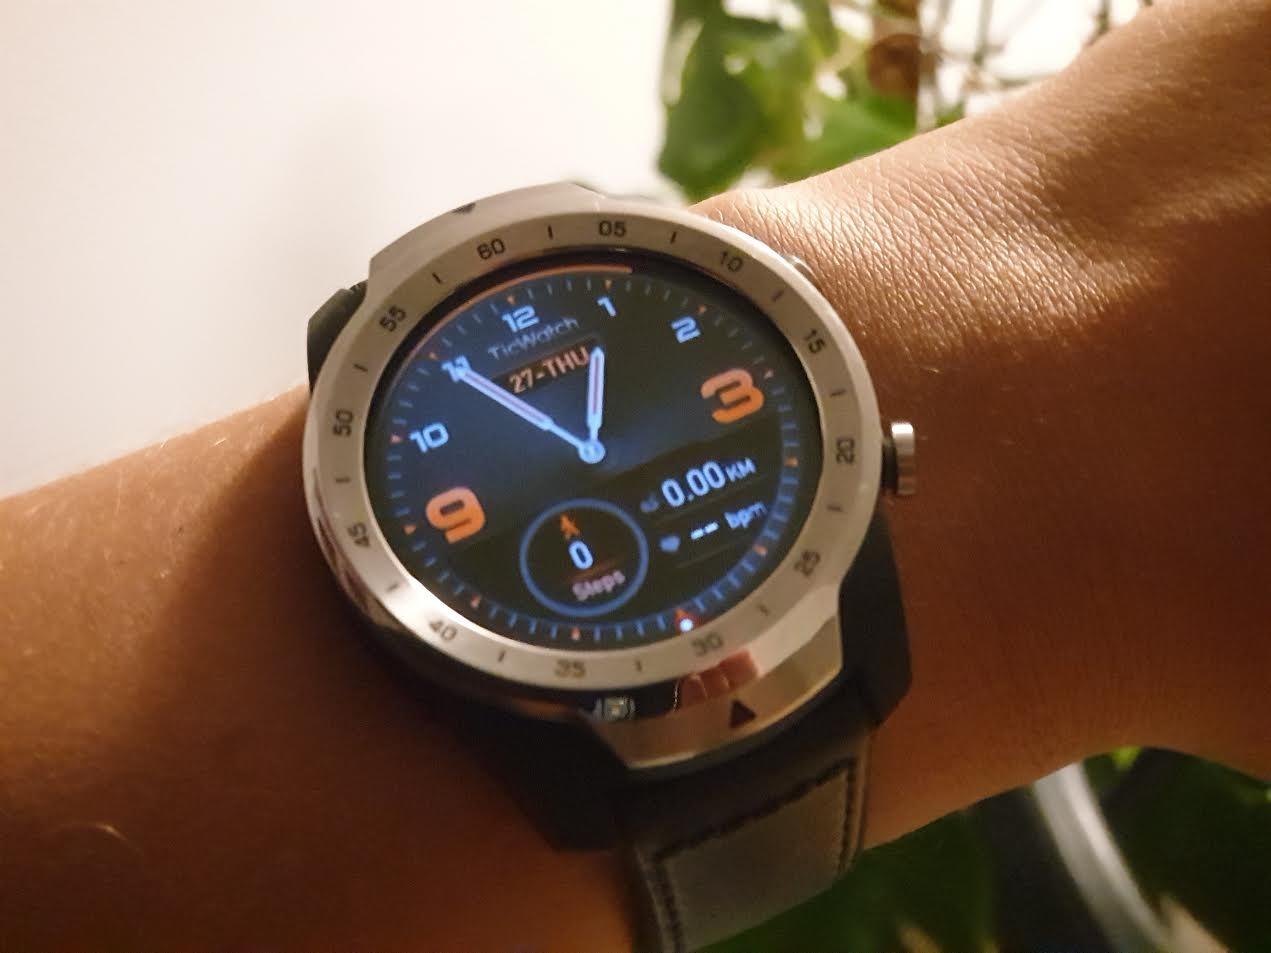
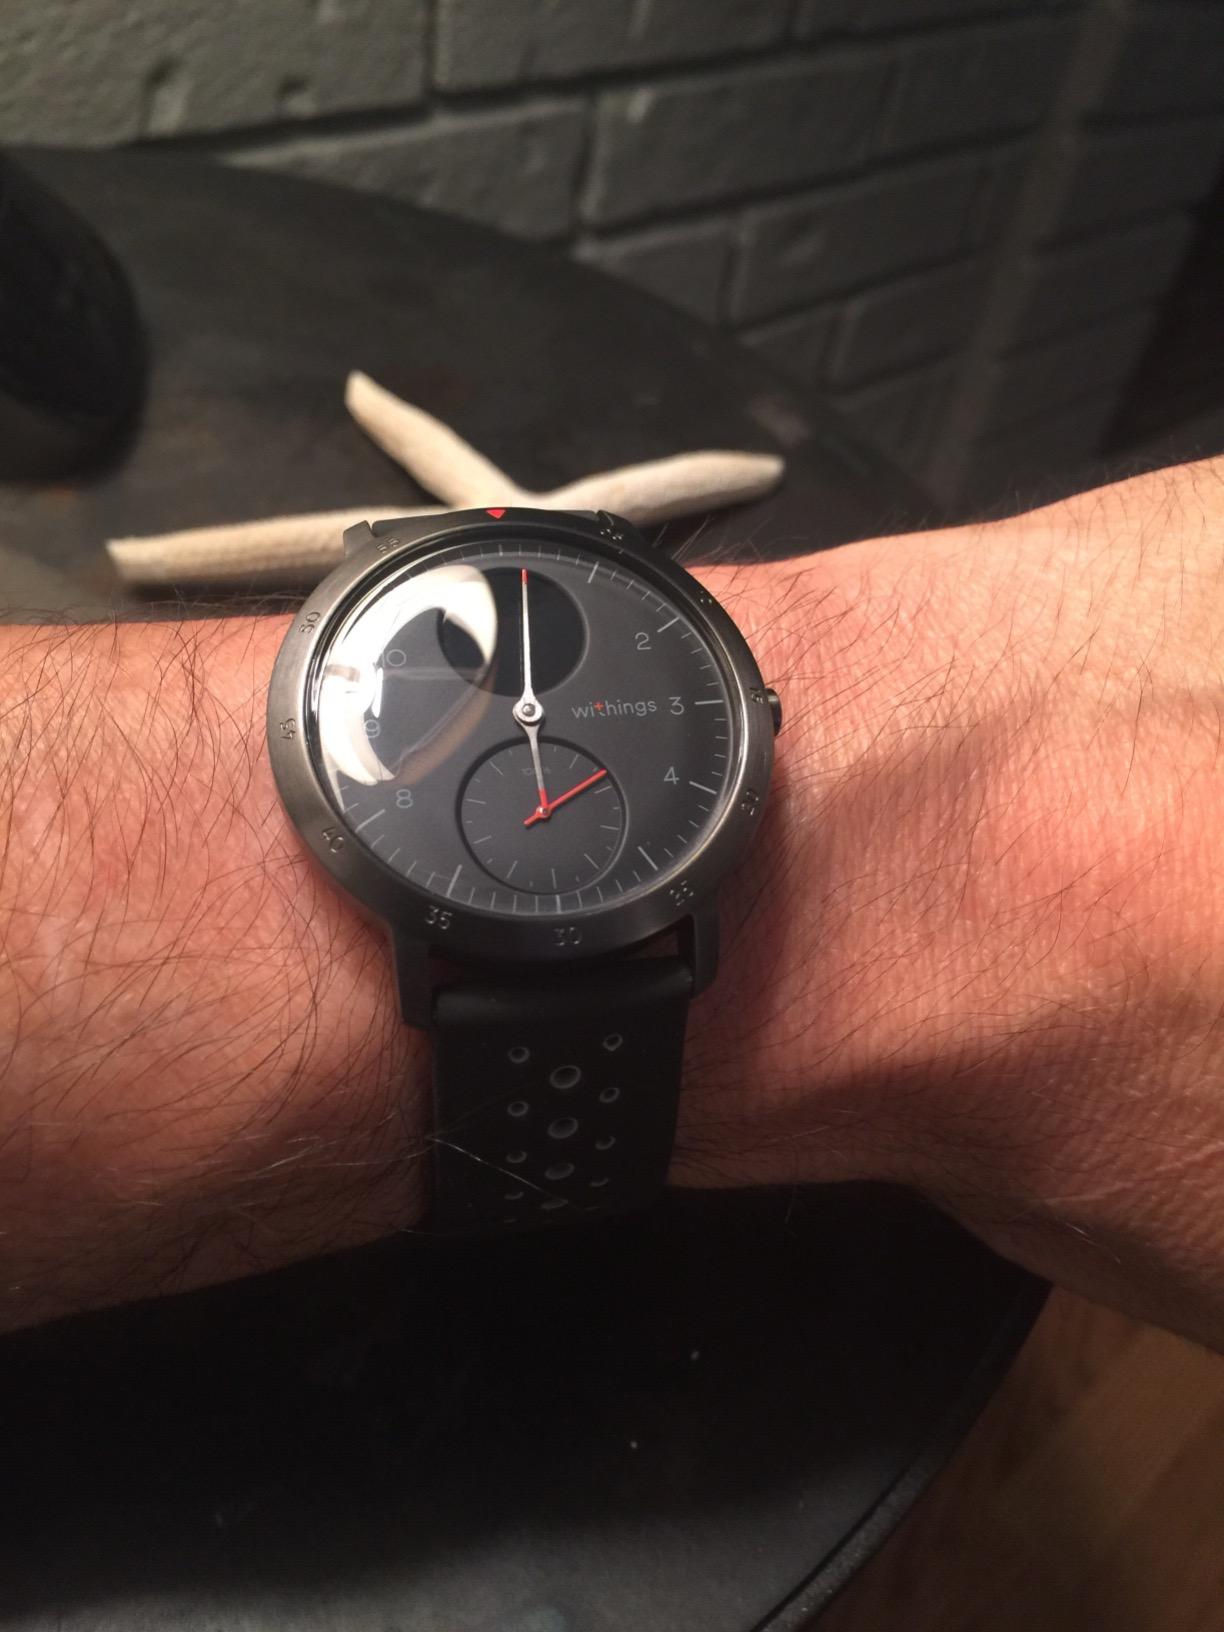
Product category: smartwatch
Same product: no